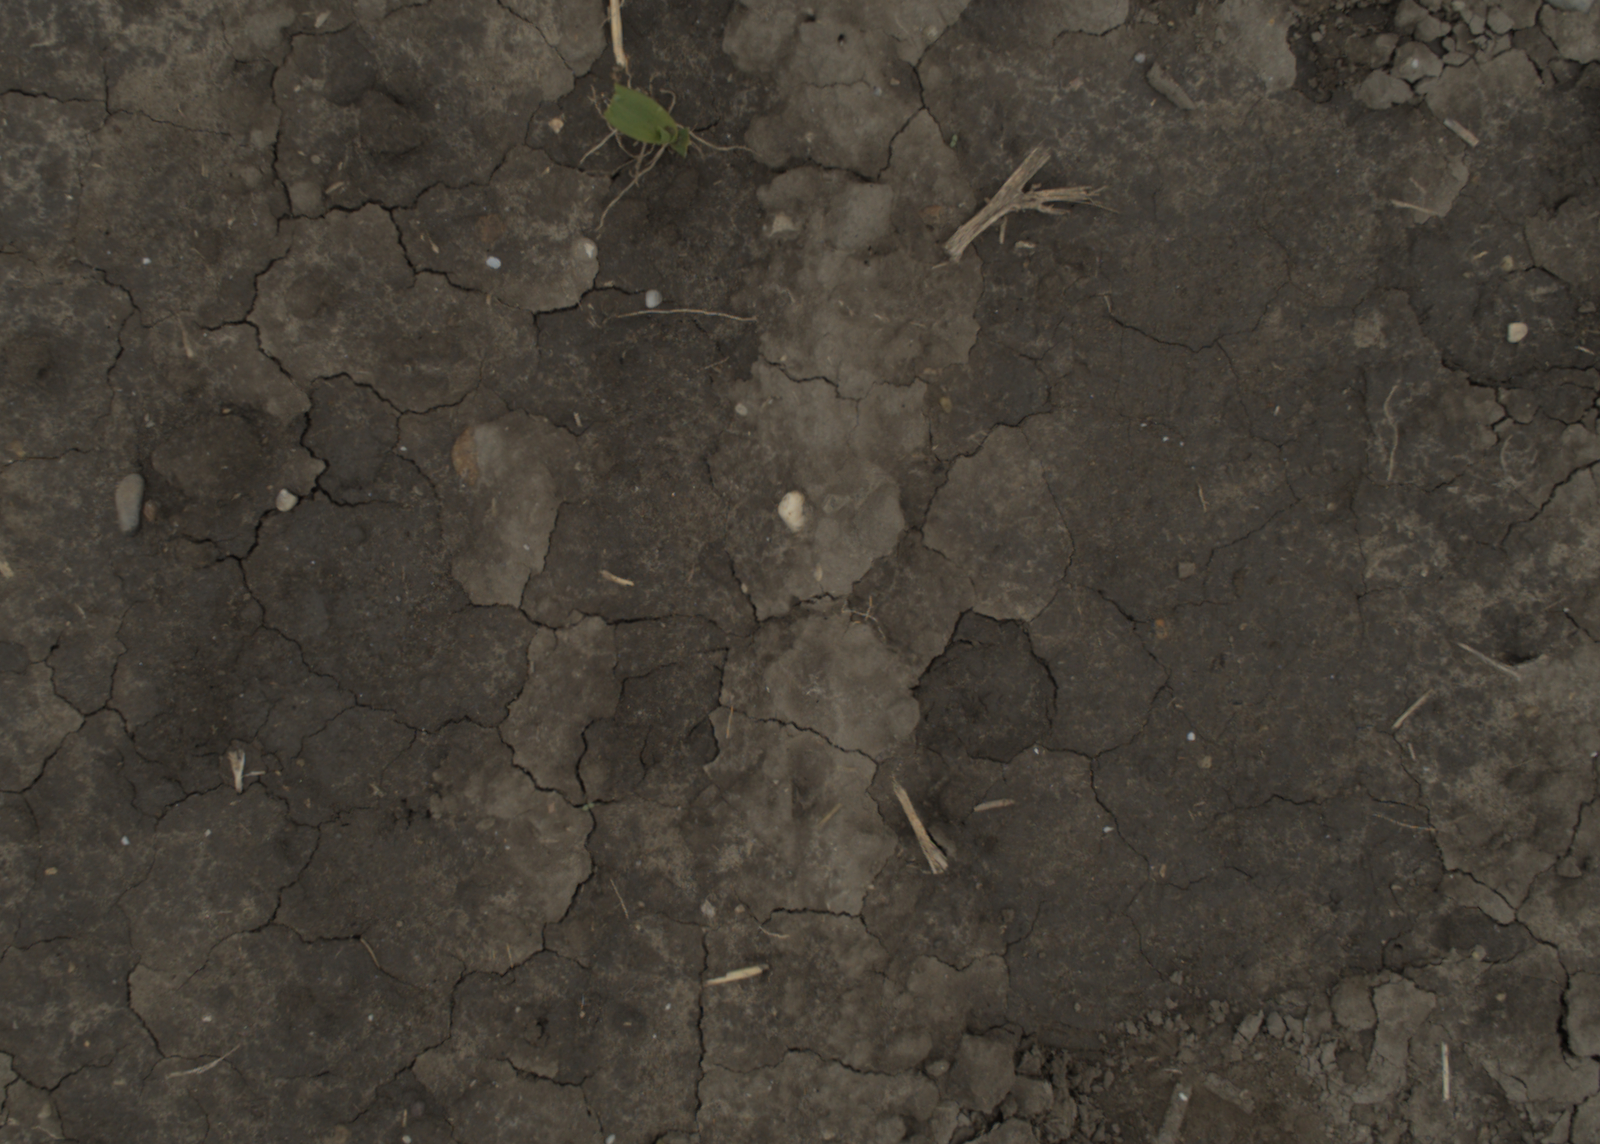
Capture date: 29.09.2021 13:59:03
Weather: cloudy
Wind: medium
Seeding date: 02.09.2021
Plant canopy height (mm): 954